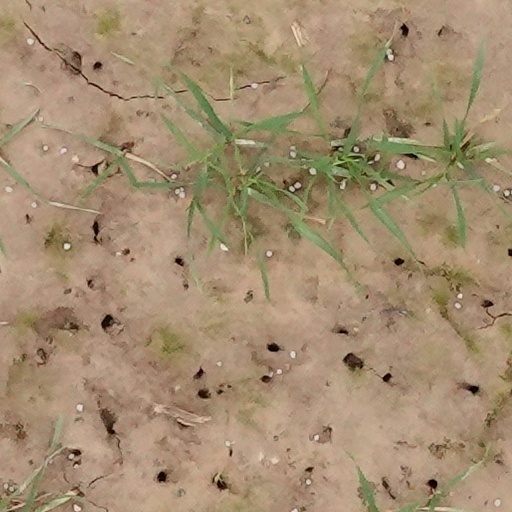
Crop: wheat